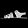
Label: Sandal